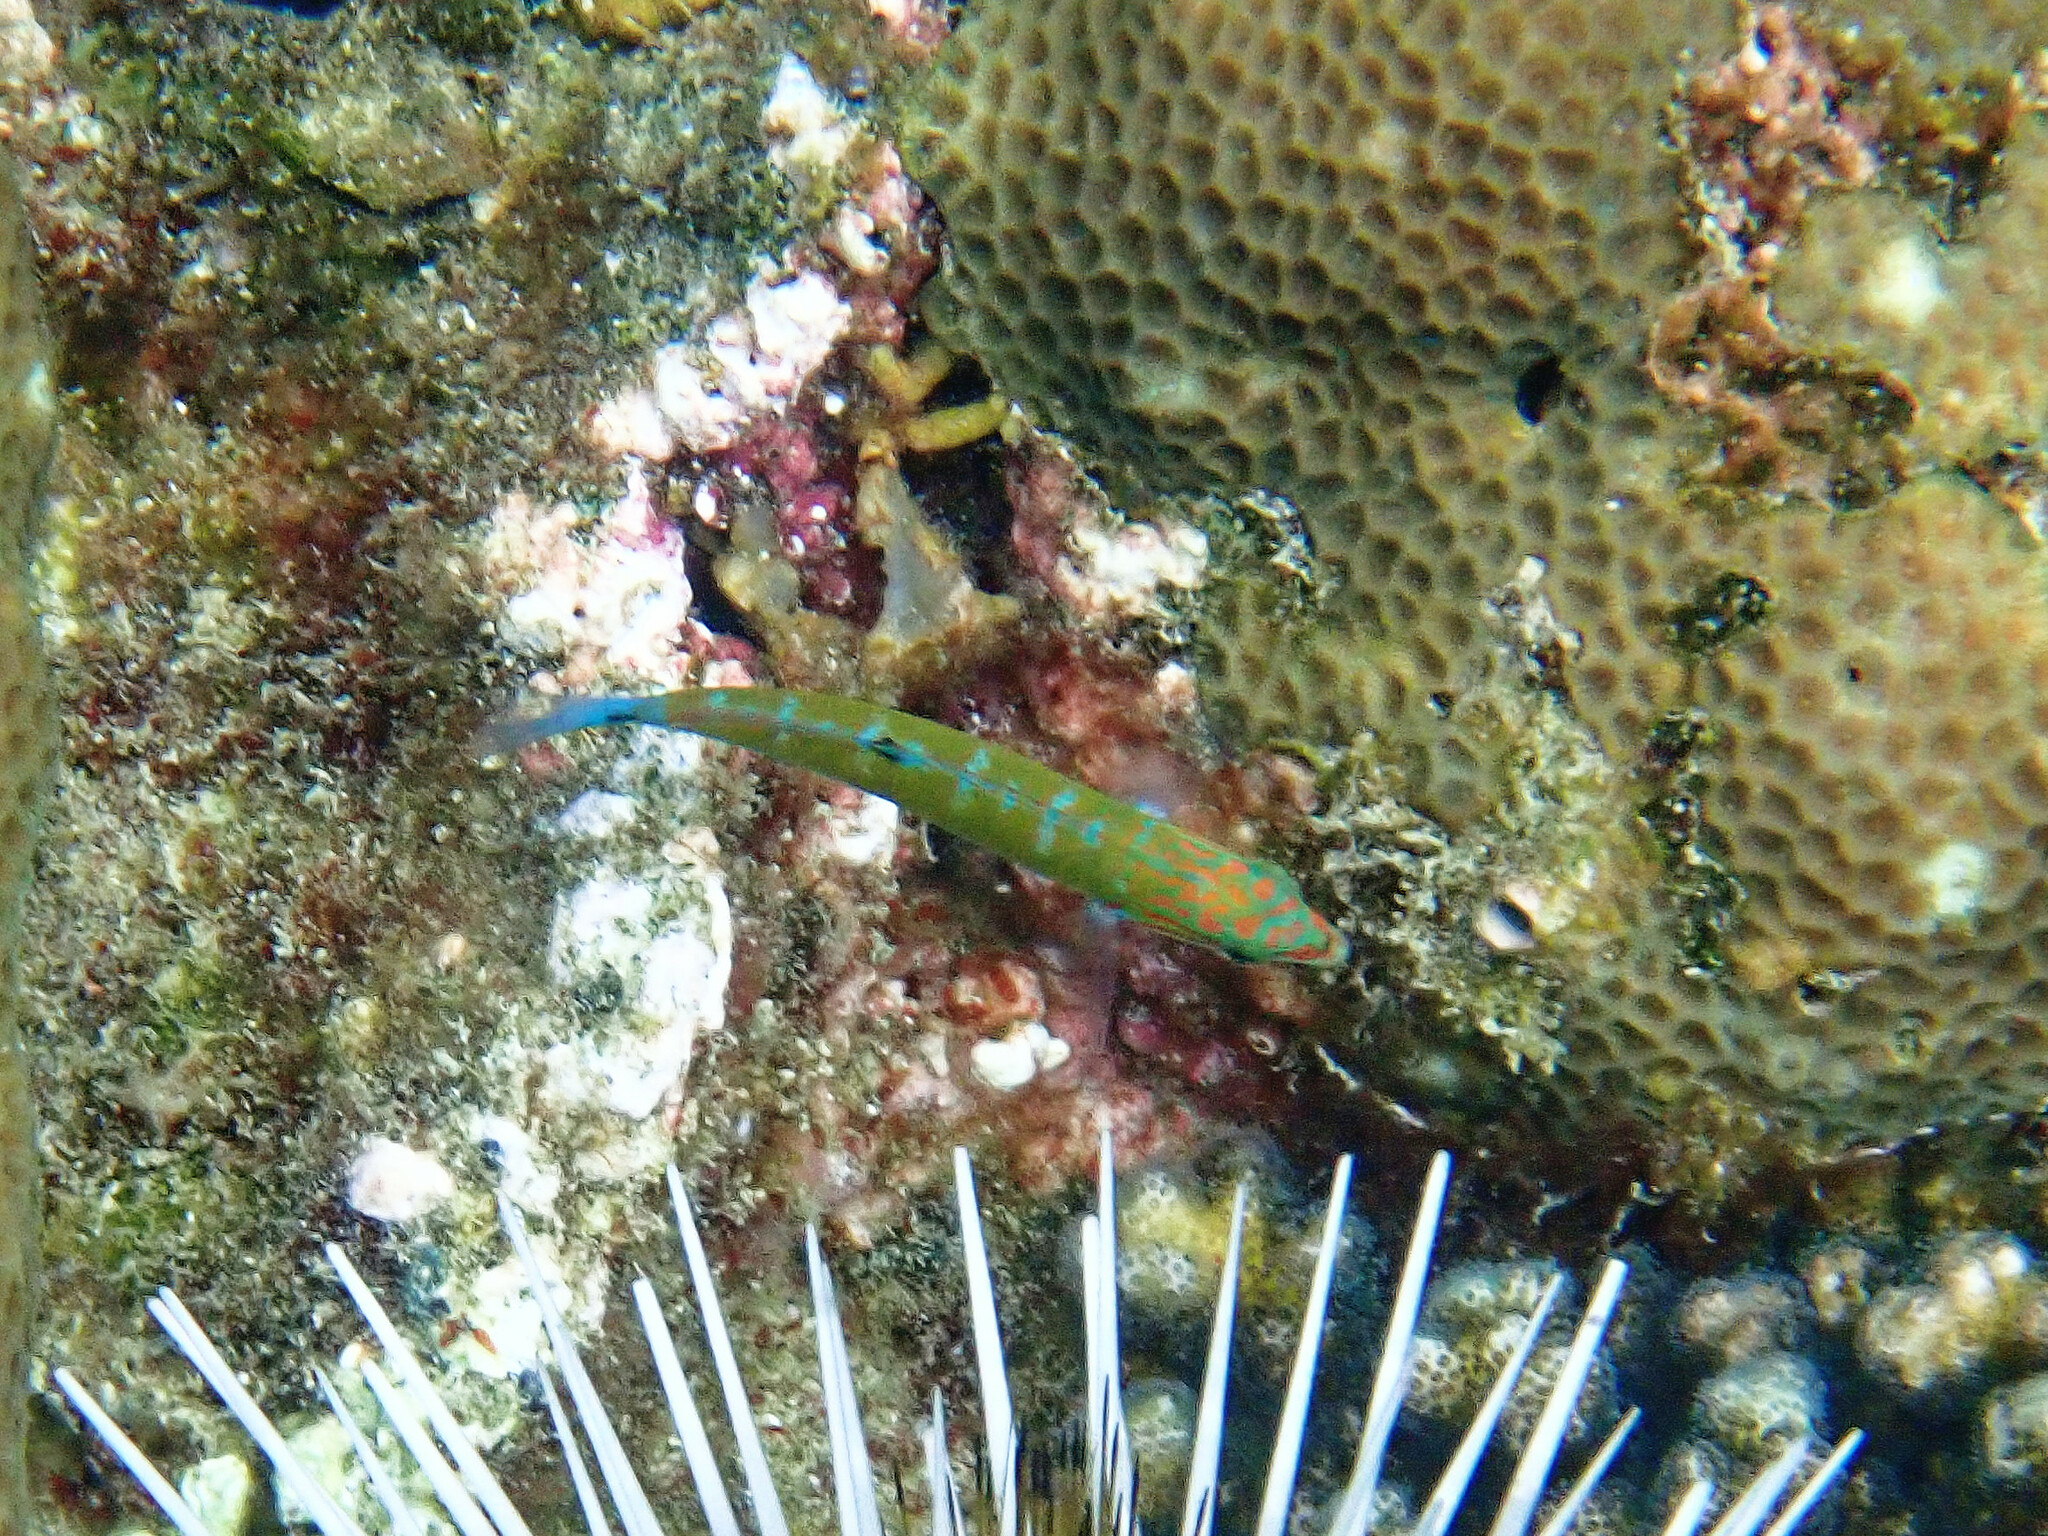
Thalassoma lunare (Moon Wrasse)